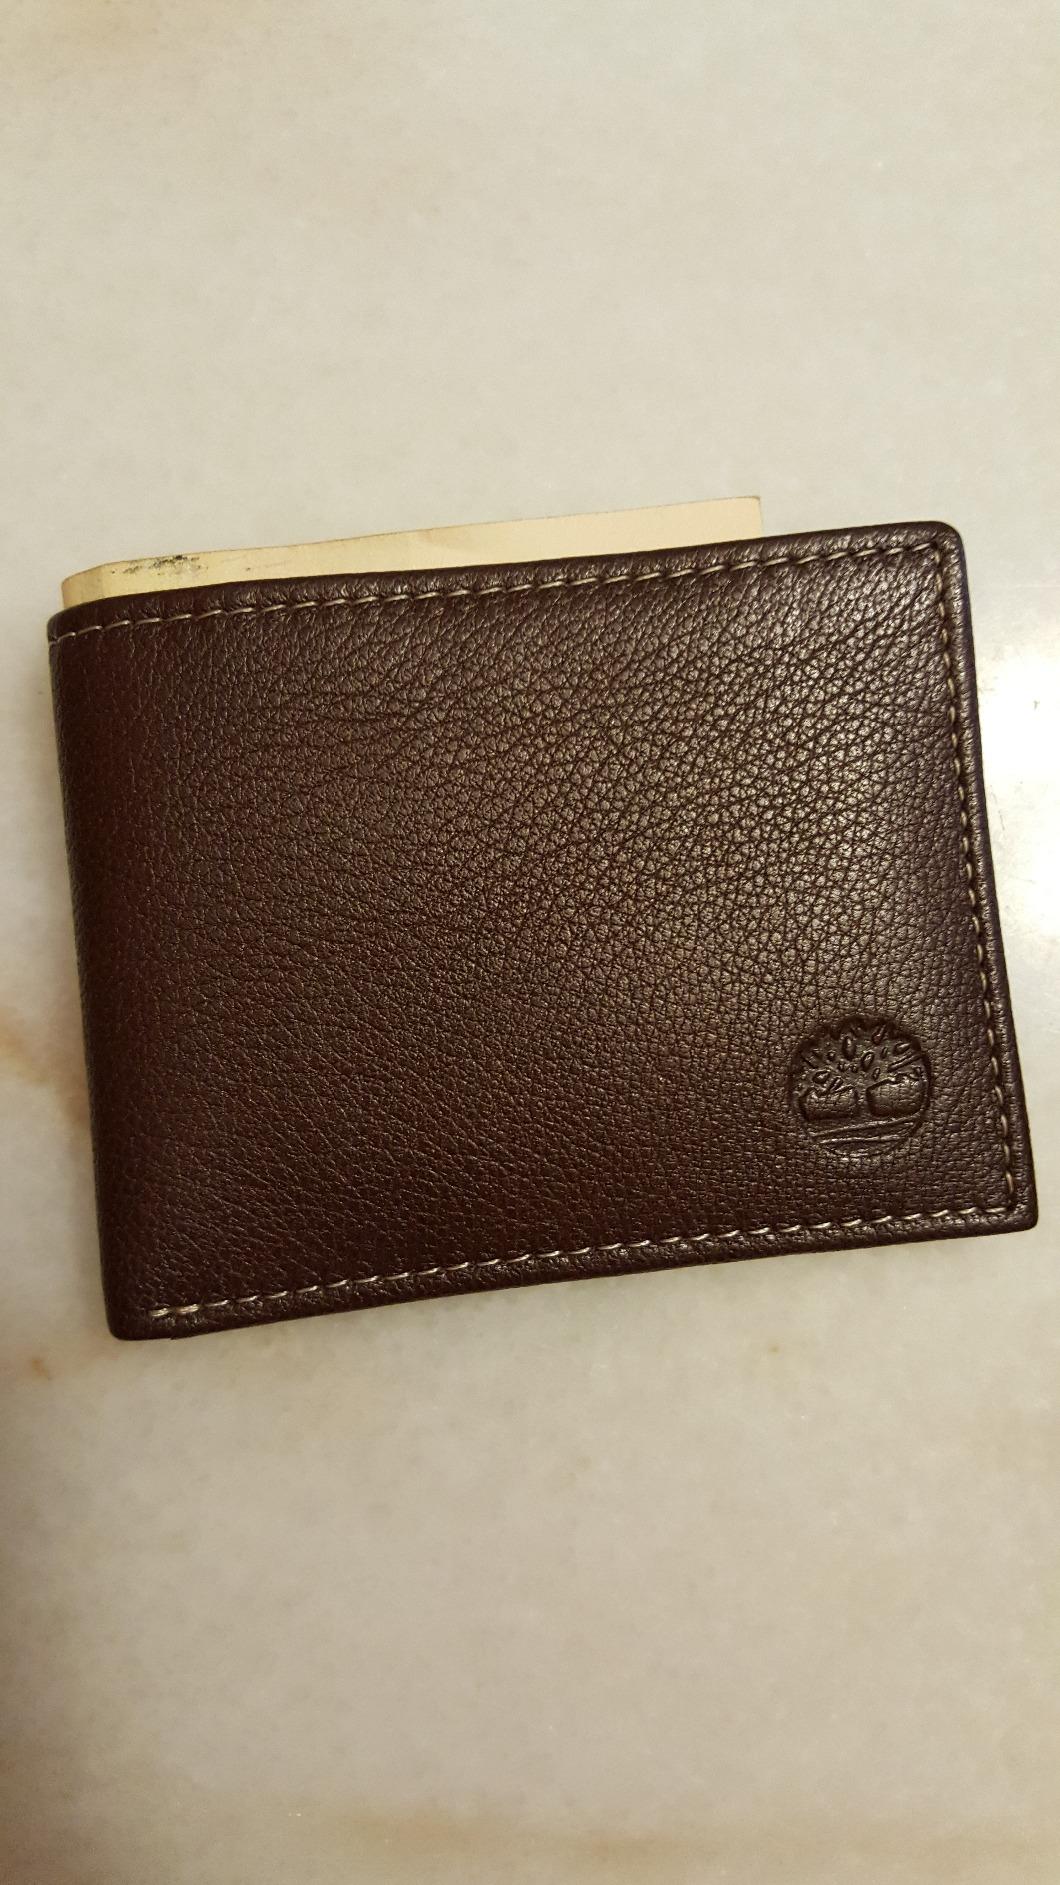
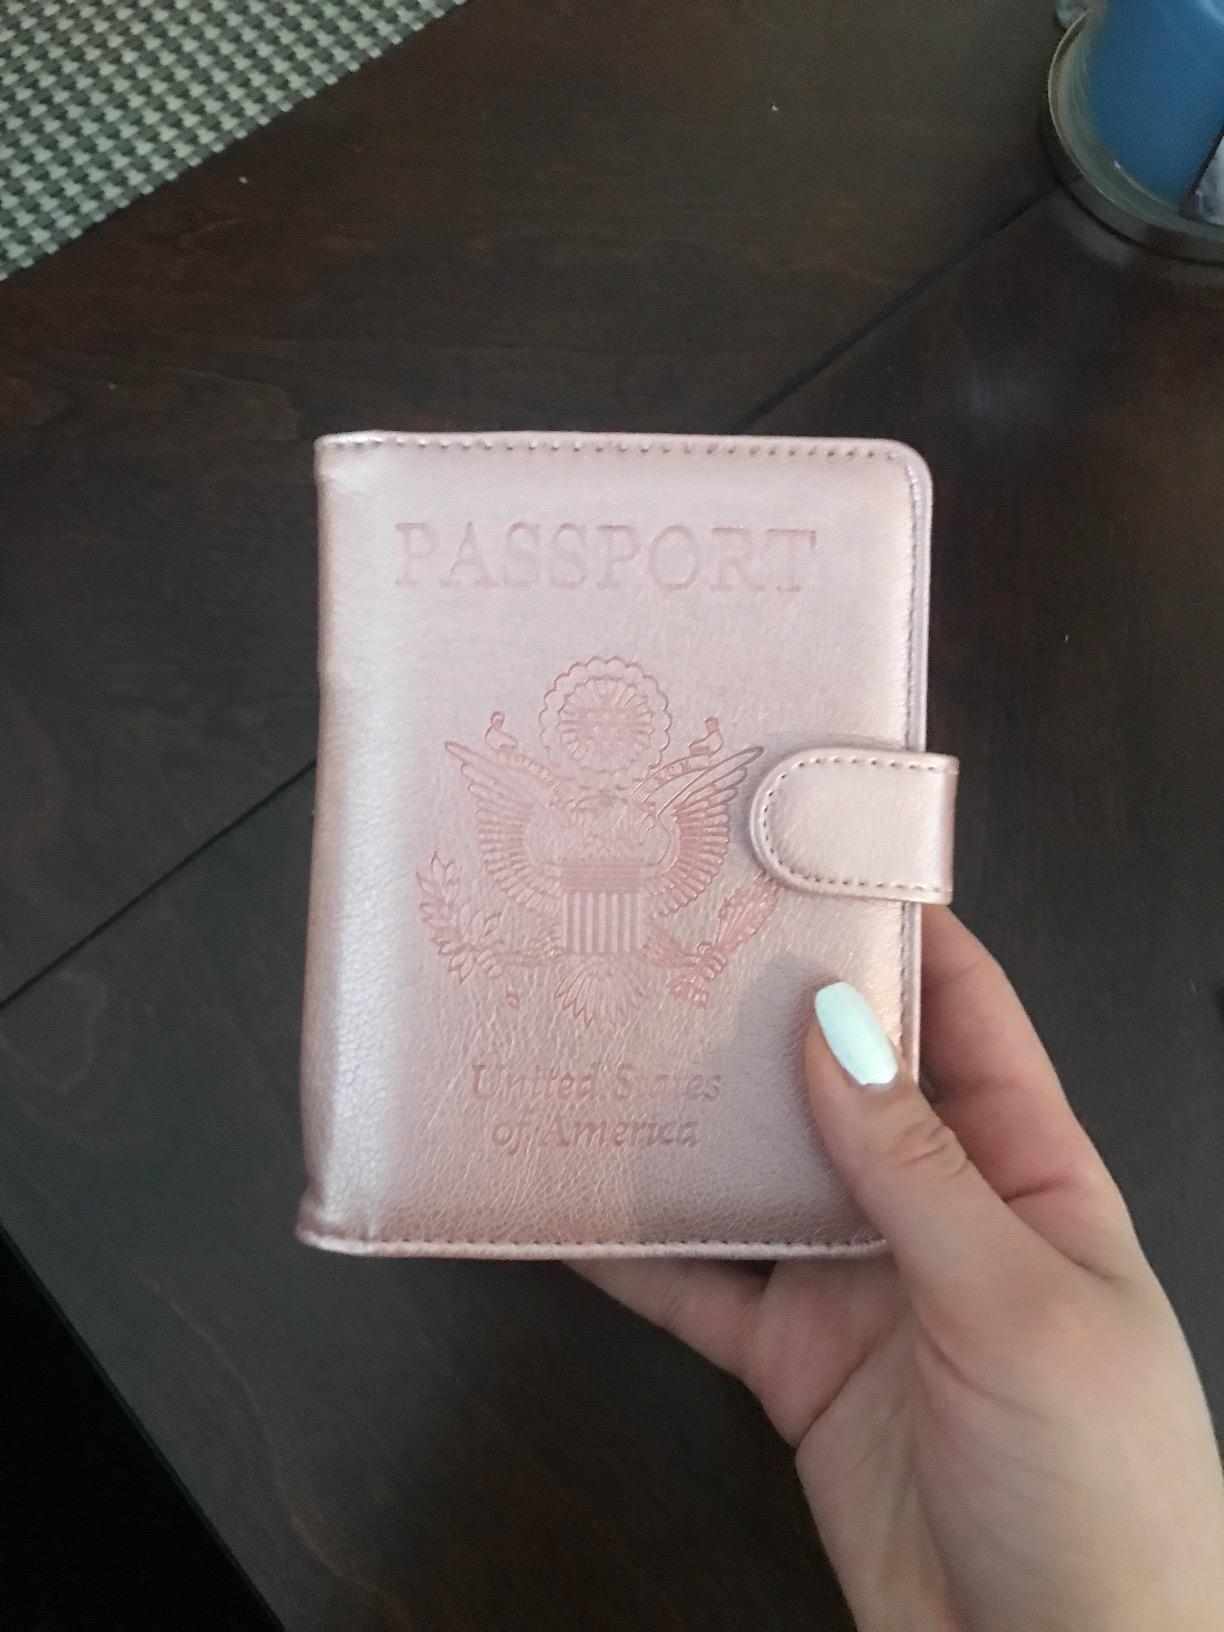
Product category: accessories_wallet
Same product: no